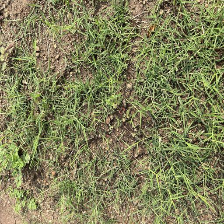
Weed species: Harali_(Cynodon_dactylon)